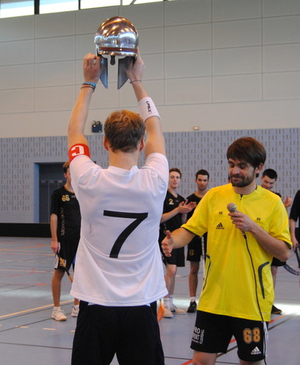
Thibault Van Nedervelde soulevant le Casque d'Ambiani à Amiens en octobre 2011.
Le Phoenix Floorball Club est le troisième club de floorball créé dans la métropole lilloise. Il a été fondé dans la ville de Wasquehal, en 2011, par Thibault Van Nedervelde. Les Phoenix de Wasquehal évoluent, depuis la saison 2012-2013, en Division 1 après avoir remporté le titre de champions de France Division 2 au terme de leur première participation au Championnat de France de Floorball D2 en 2012. Les Phoenix ont ensuite remporté par deux fois, en 2013 et en 2017, le Championnat de France de Floorball D1.